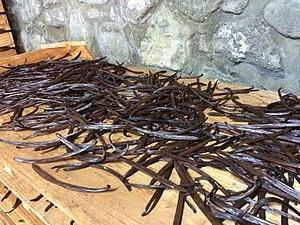
Vanille de l'île de la Réunion, en train de sécher.
Les récifs coralliens de l'Île de la Réunion appartiennent aux récifs comptabilisés au sein des DOM-TOM français. L'ensemble des DOM-TOM abrite 10% des récifs coralliens mondiaux, avec une quarantaine d'Aires Marines Protégées.